Jerusalem Walls National Park

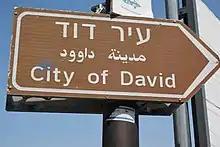
Signpost directing to the City of David Visitor Center

The walls and promenade of the Old City of Jerusalem are not included in the boundaries of the park. However, several archeological sites, parks and gardens are found within its borders, some of the features include: